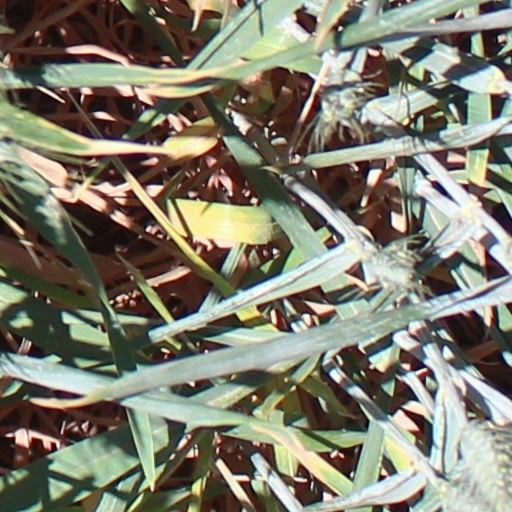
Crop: wheat